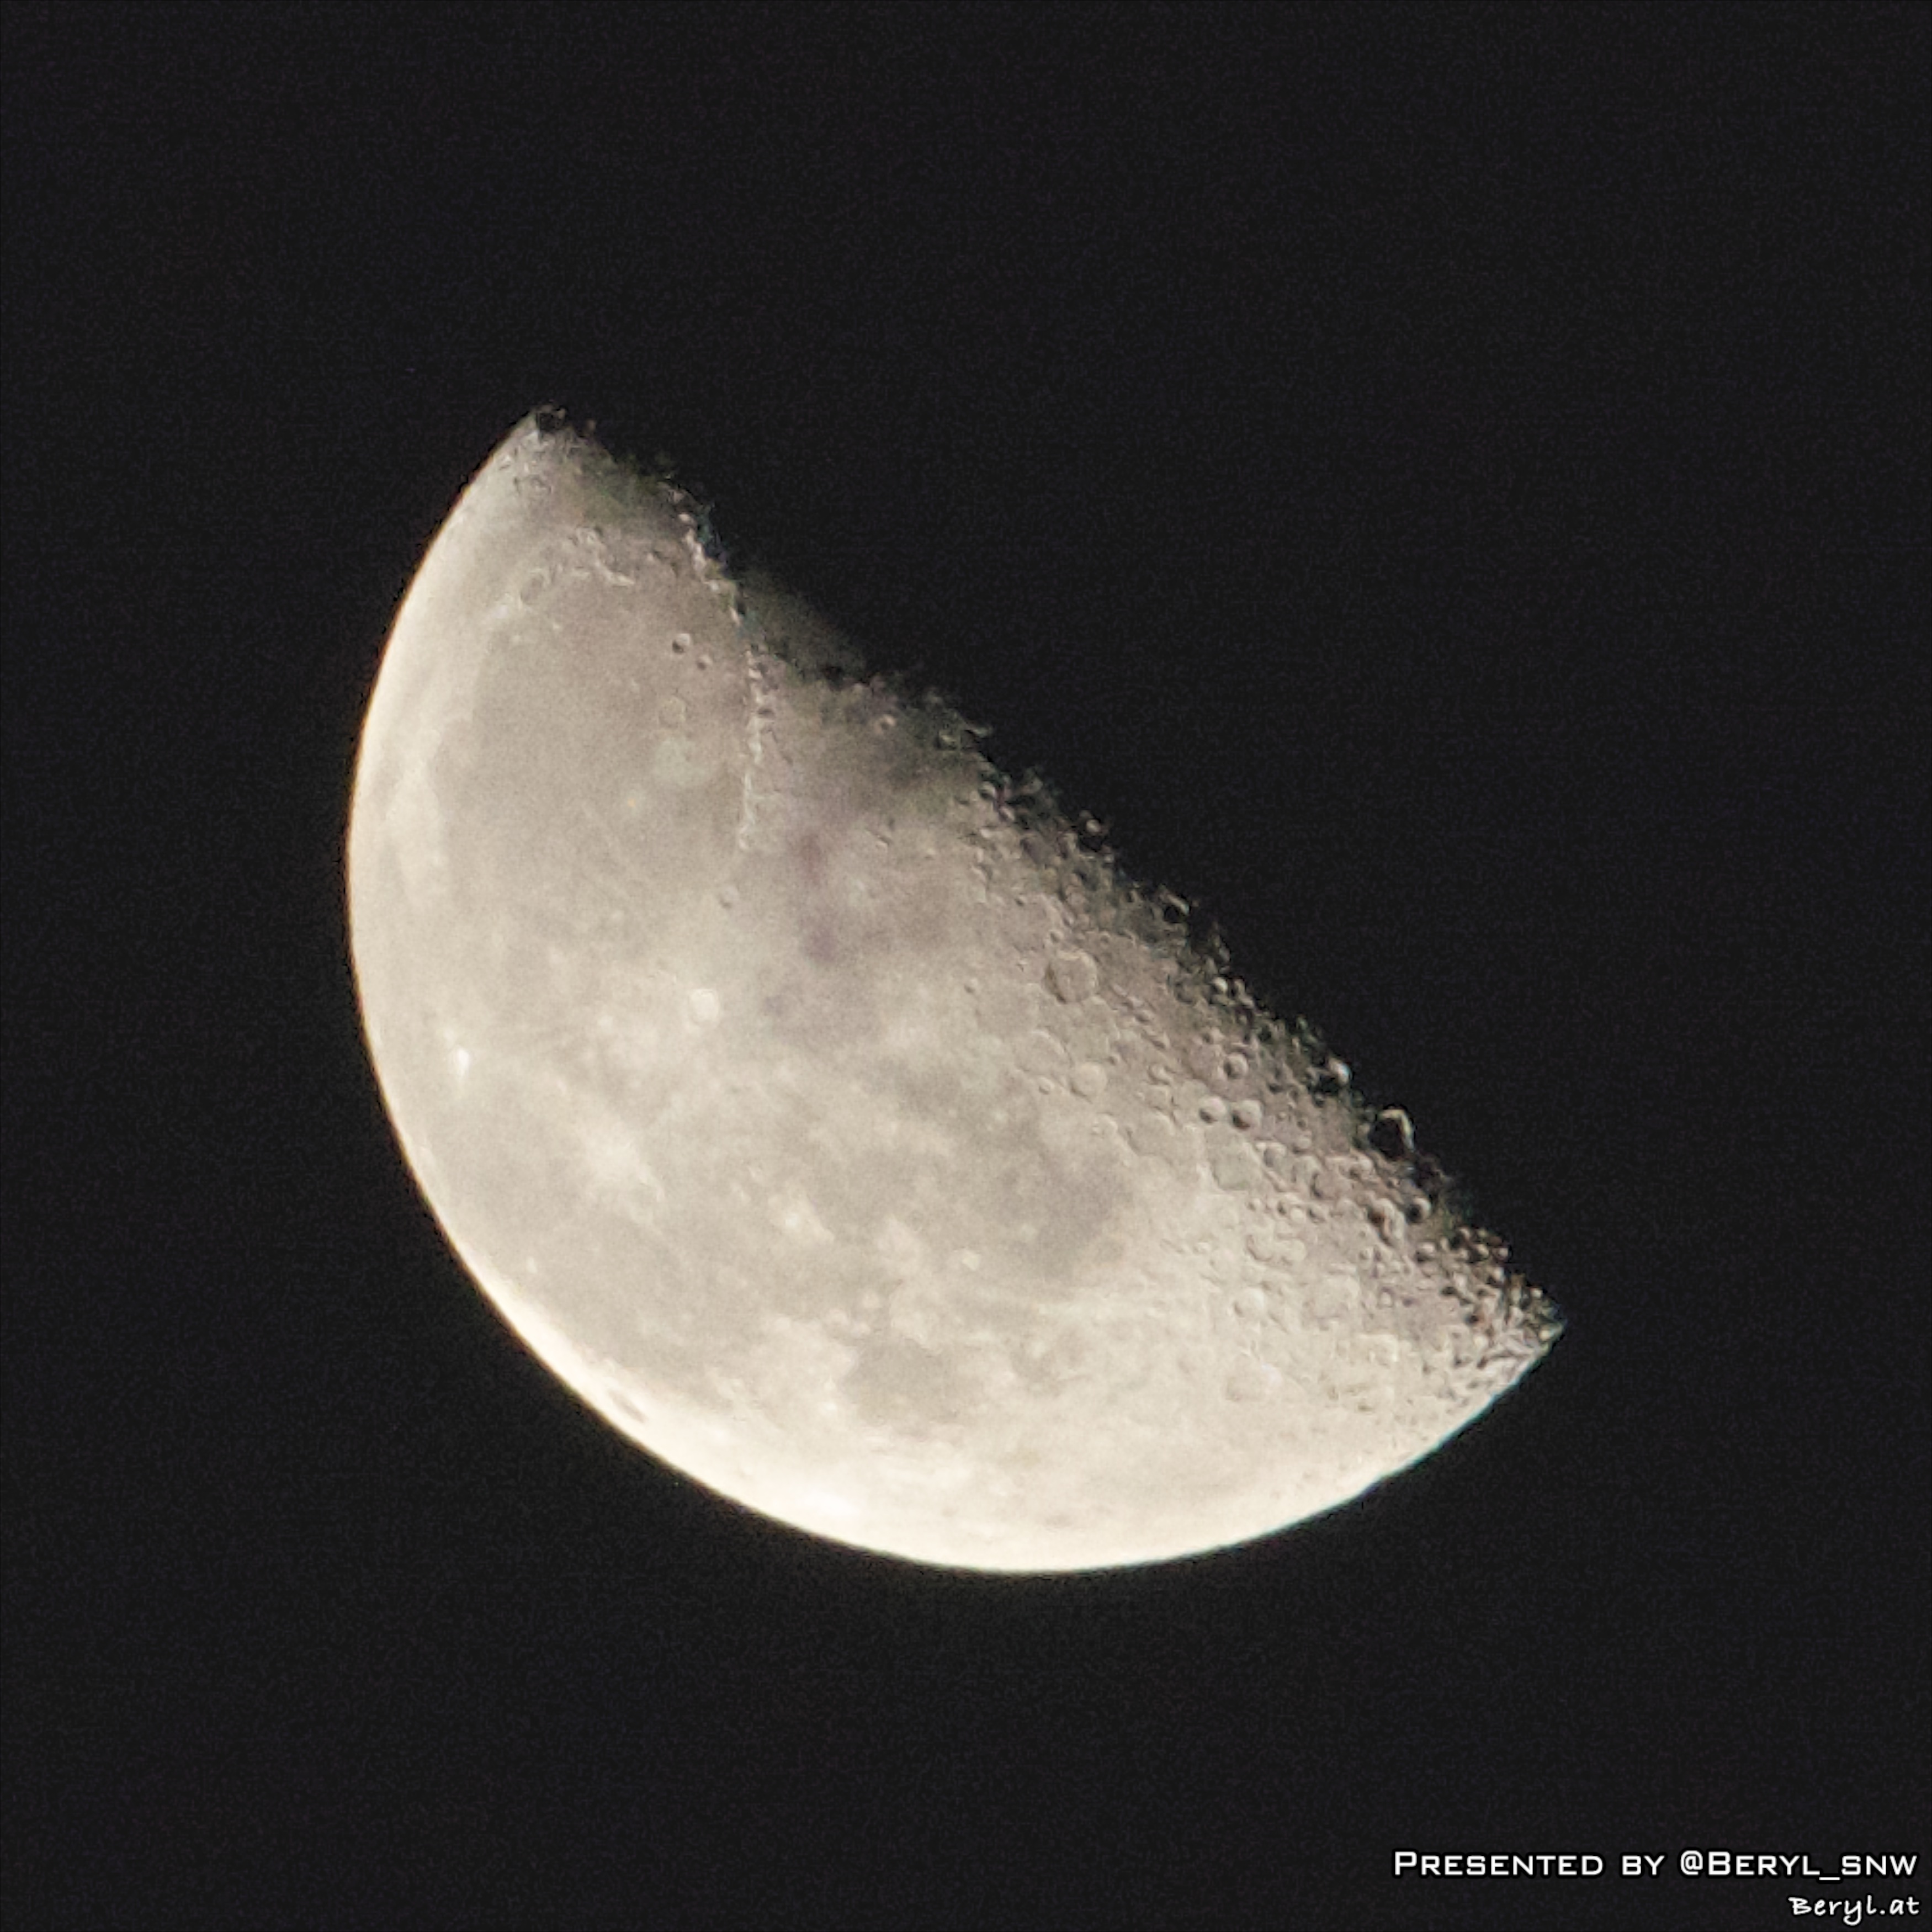
wing, moon, circle, shape, crescent, astronomical object